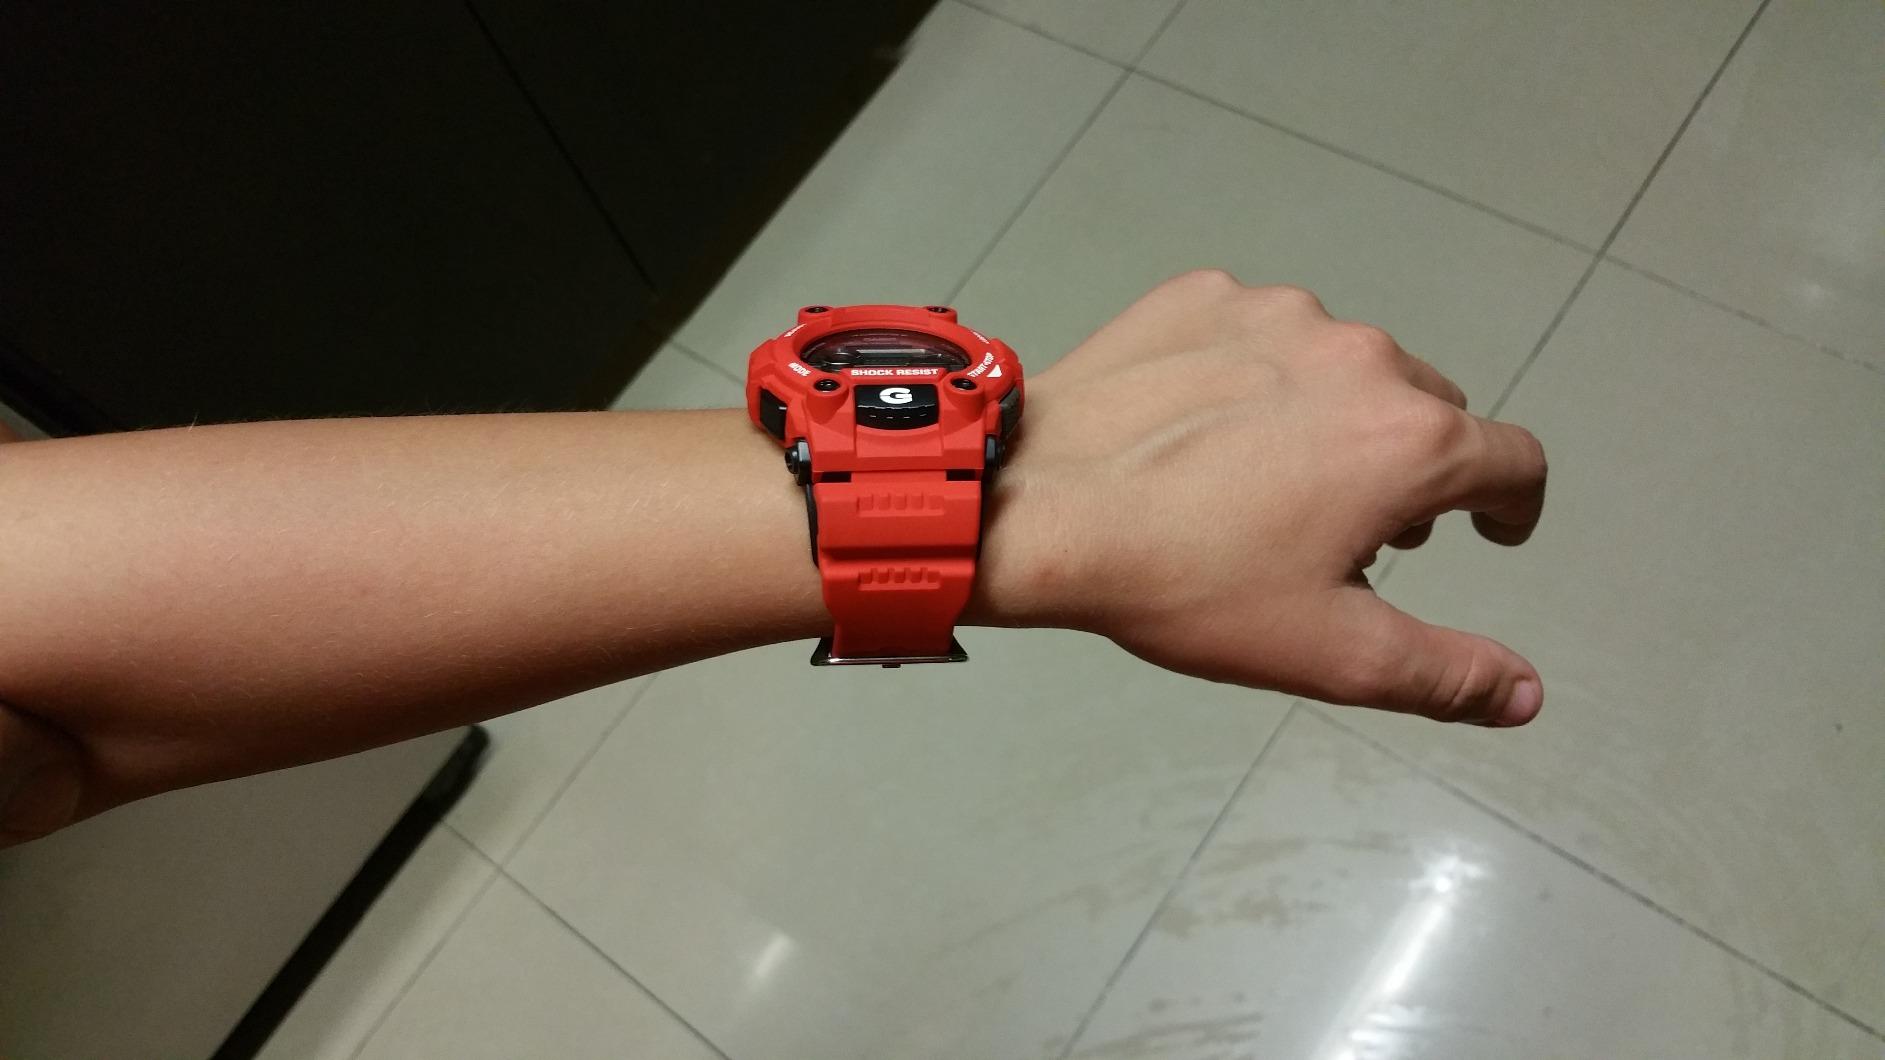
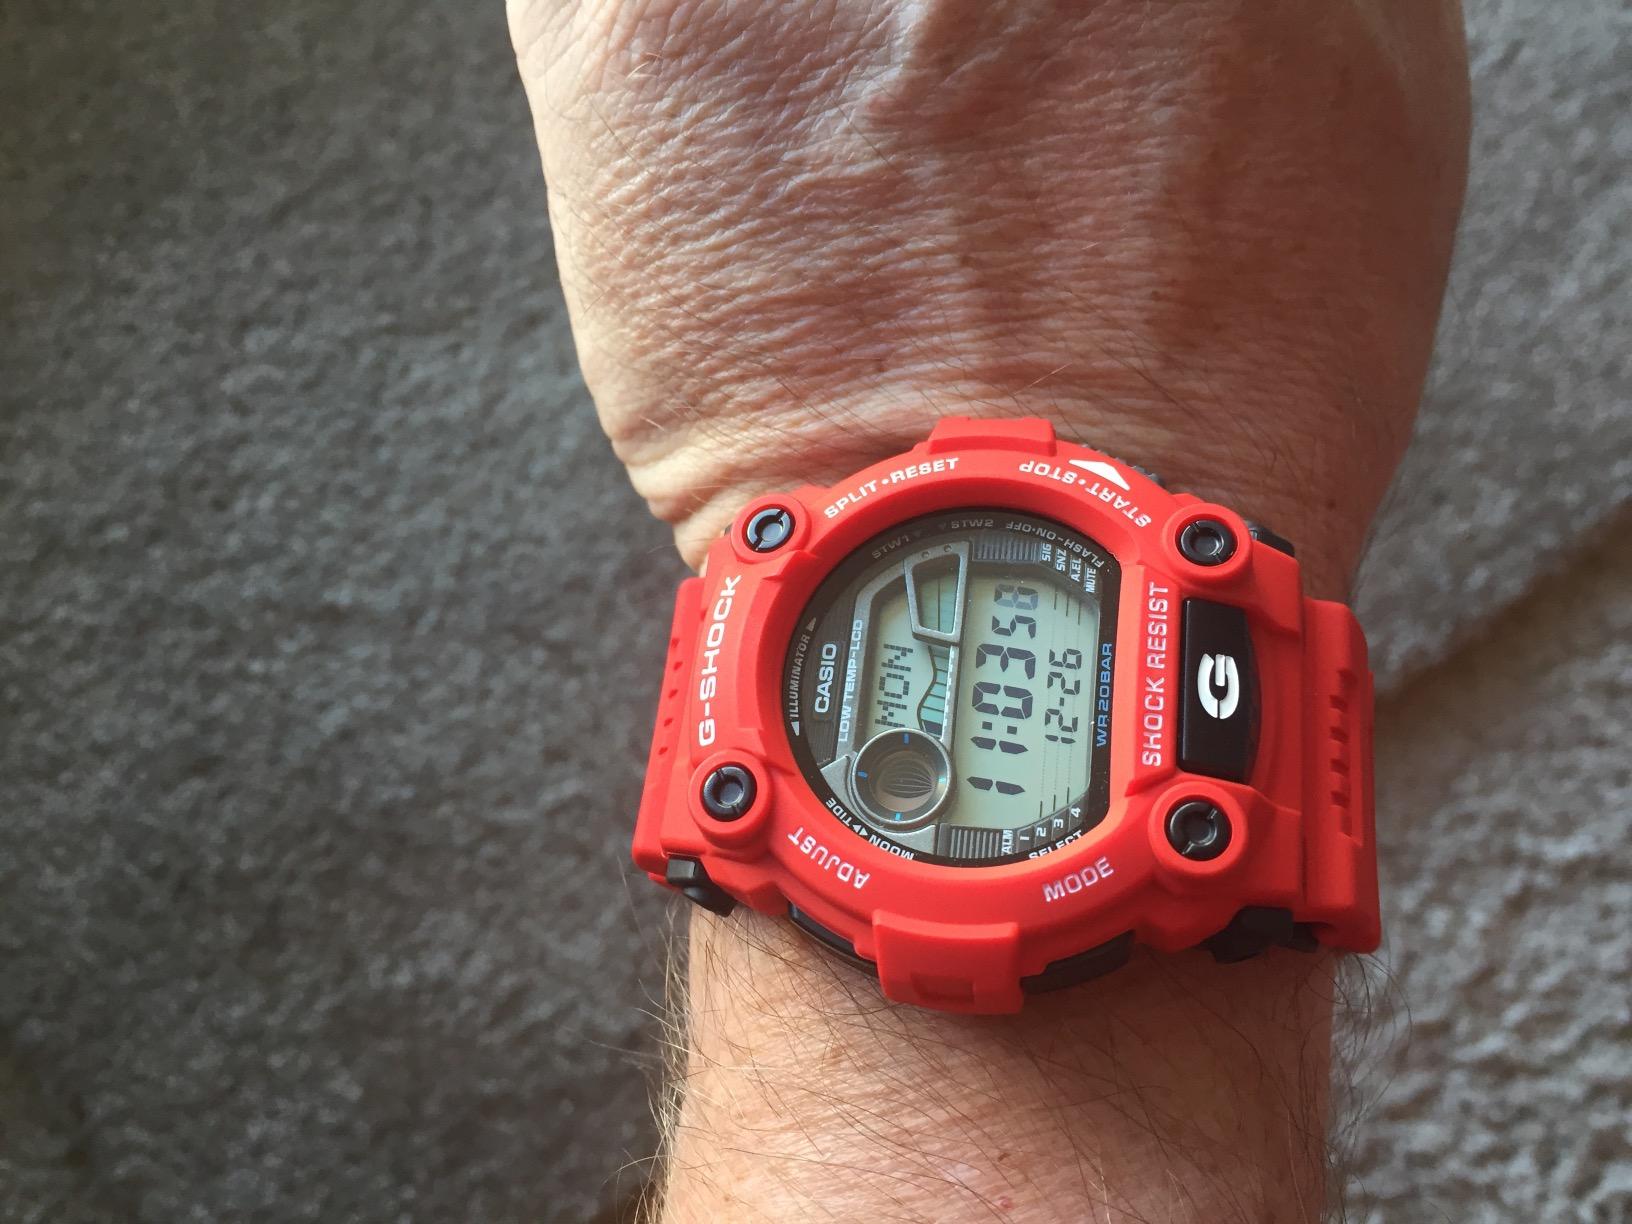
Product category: accessories_watch
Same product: yes